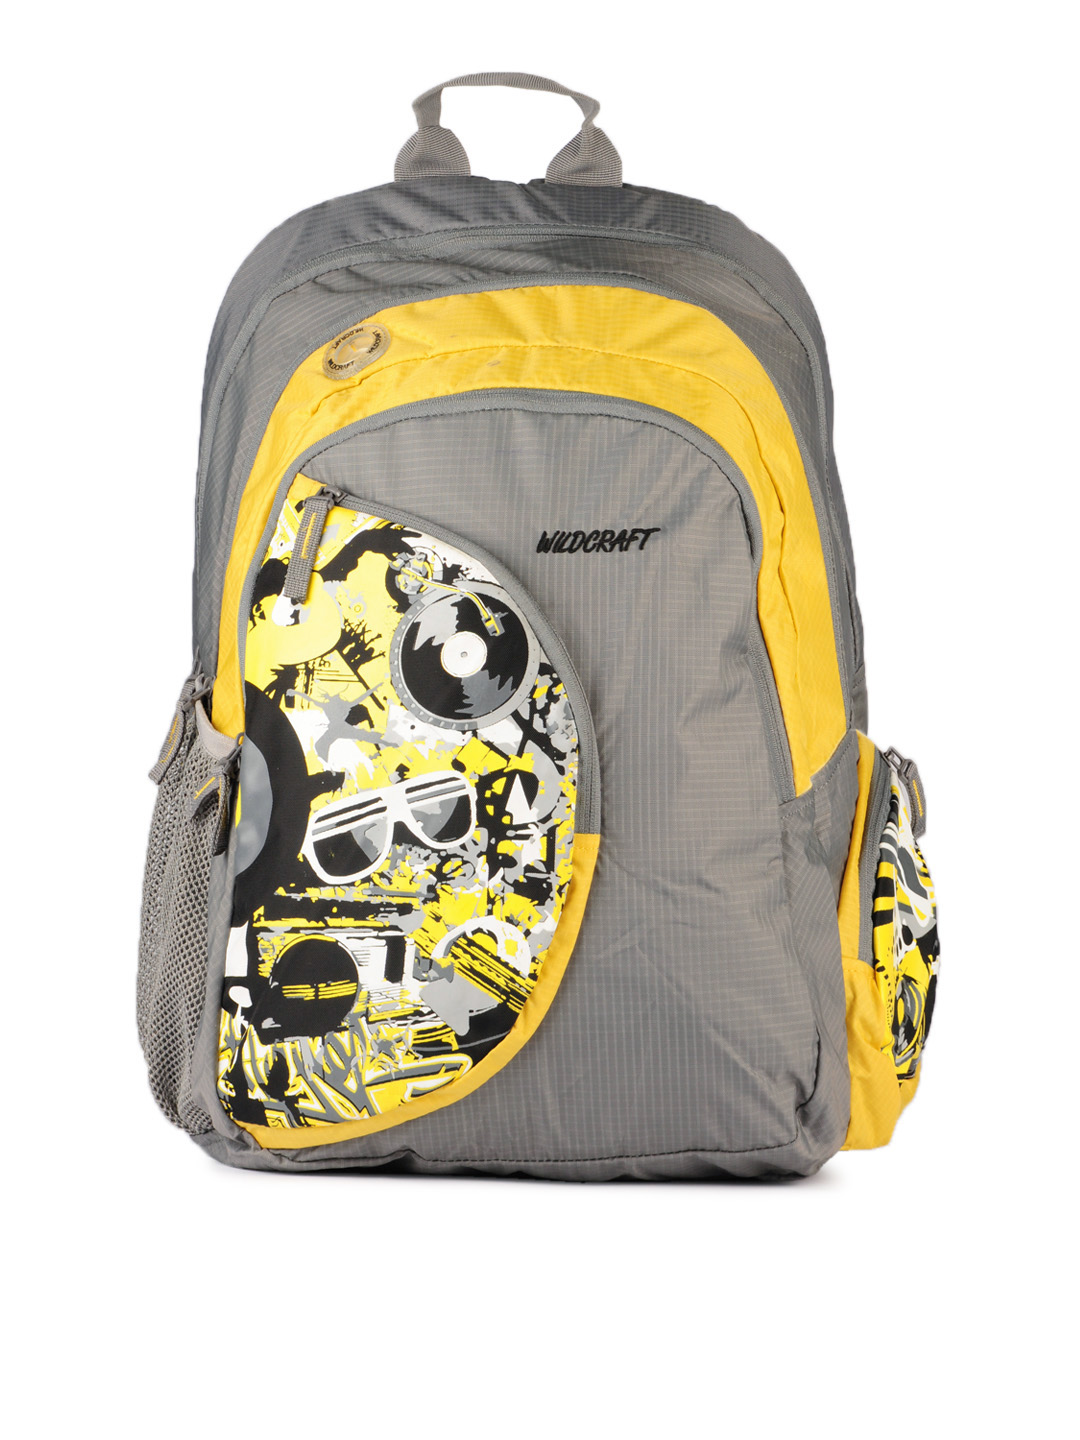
Wildcraft Unisex Grey & Yellow Printed Laptop Backpack
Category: Accessories / Bags / Backpacks
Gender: Unisex
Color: Grey
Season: Spring 2013
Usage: Casual